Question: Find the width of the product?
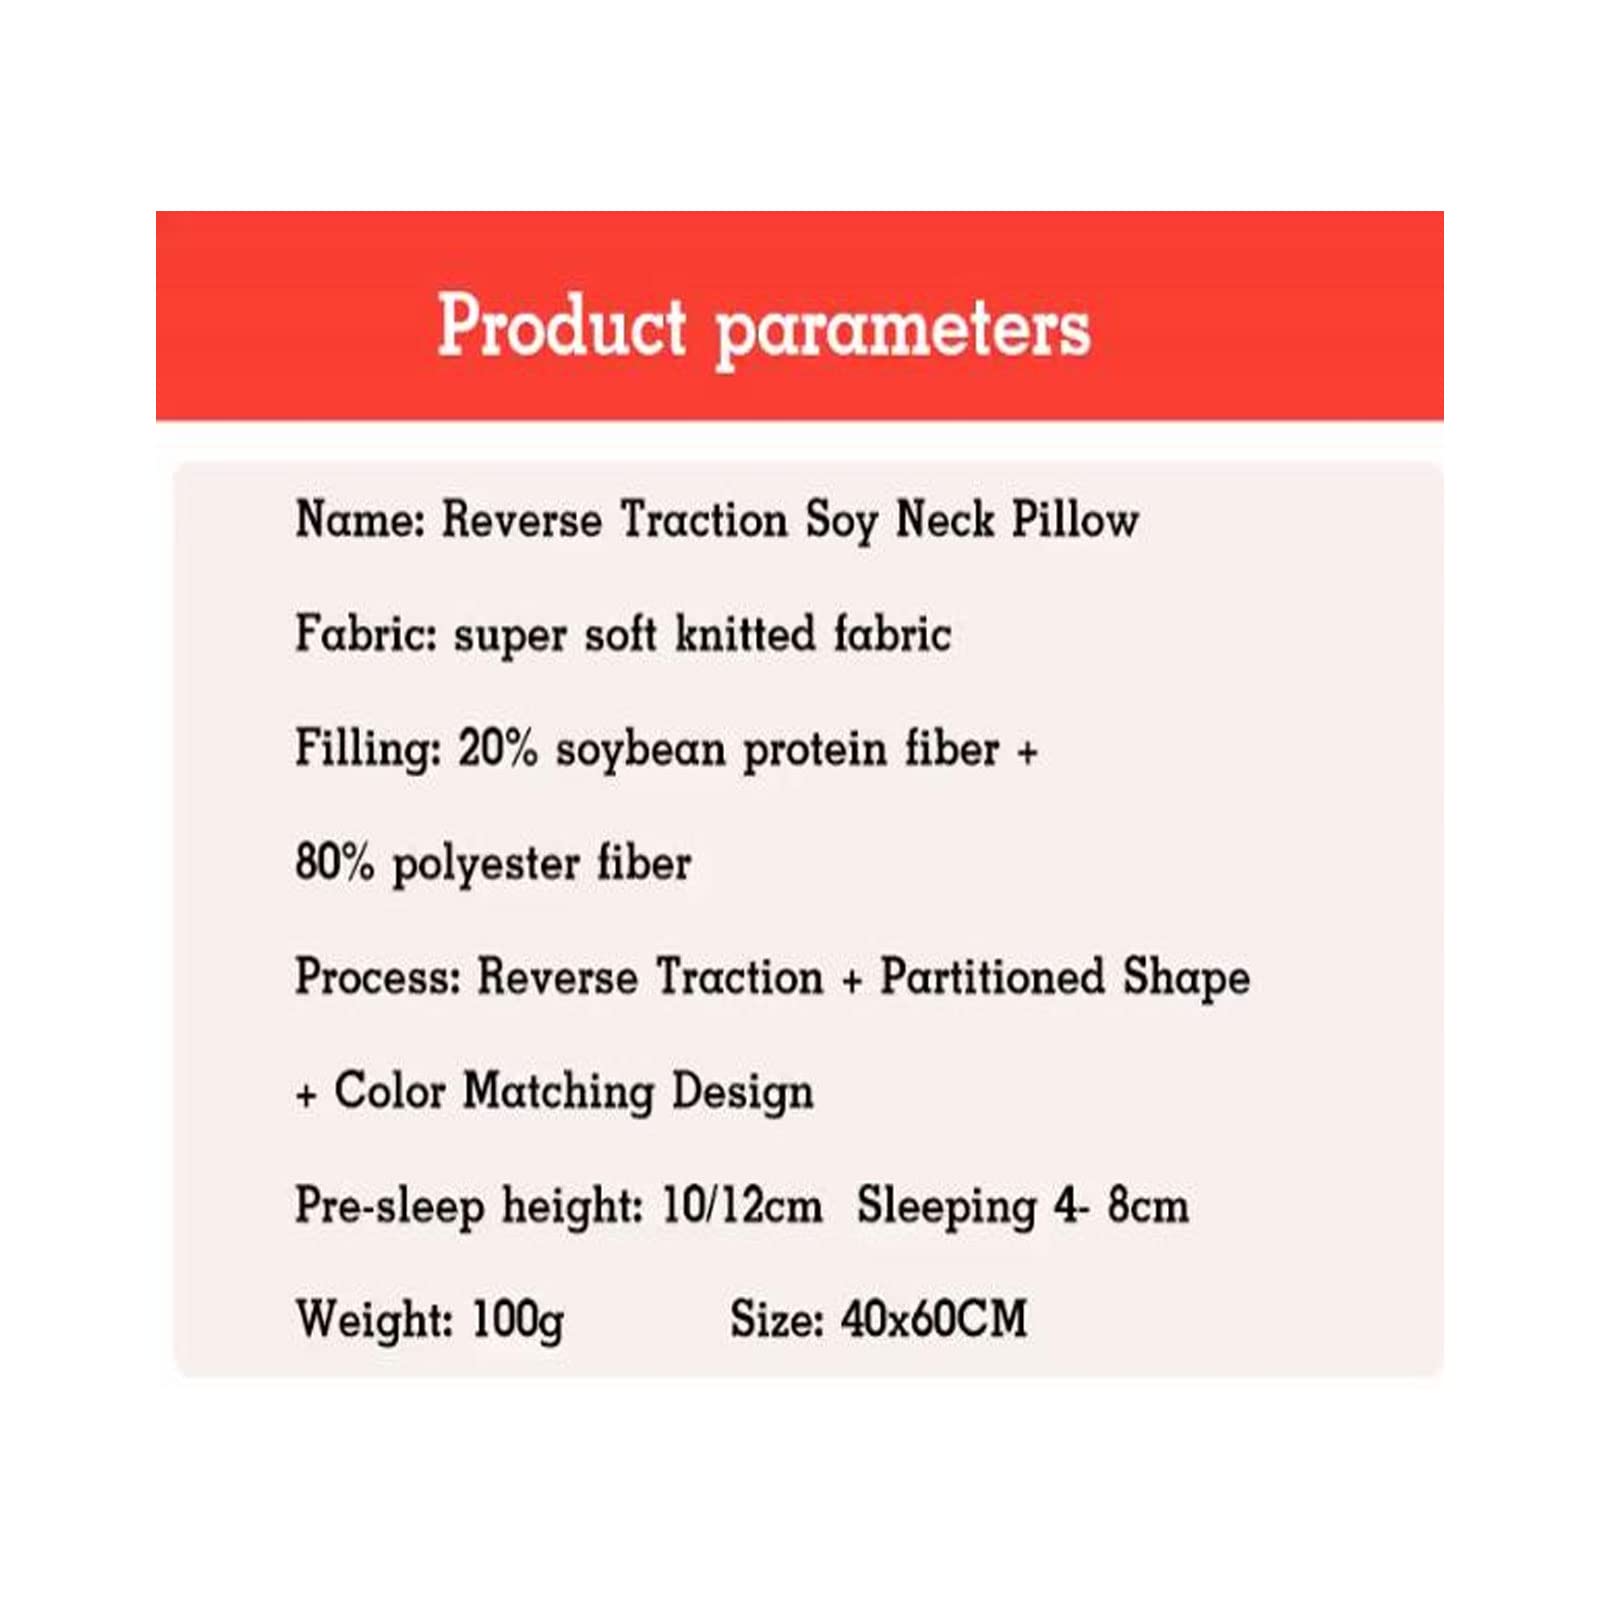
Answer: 60.0 centimetre